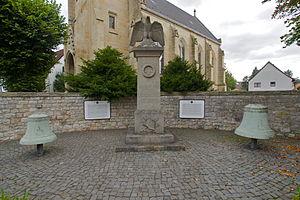
Einbeck (Stroit), Allemagne: Monument aux victimes des deux guerre mondiales